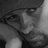
Emotion: sad